Evangelicalism

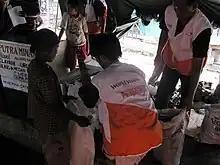
Emergency food distribution in a disaster area in Indonesia by World Vision International, in 2009.

The strongest impetus, however, was the development of the work of Billy Graham. In 1951, with producer Dick Ross, he founded the film production company World Wide Pictures. Graham had begun his career with the support of McIntire and fellow conservatives Bob Jones Sr. and John R. Rice. However, in broadening the reach of his London crusade of 1954, he accepted the support of denominations that those men disapproved of. When he went even further in his 1957 New York crusade, conservatives strongly condemned him and withdrew their support. According to William Martin: